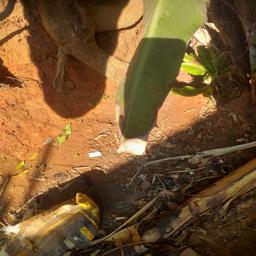
Label: MALBHOG LEAF